Armenian Canadians

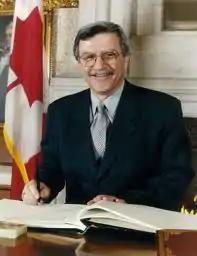
Sarkis Assadourian

In 1996 and 2002 Canadian Prime Minister Jean Chrétien released statements on the "Armenian tragedy of 1915" and the "calamity suffered by the Armenian community."